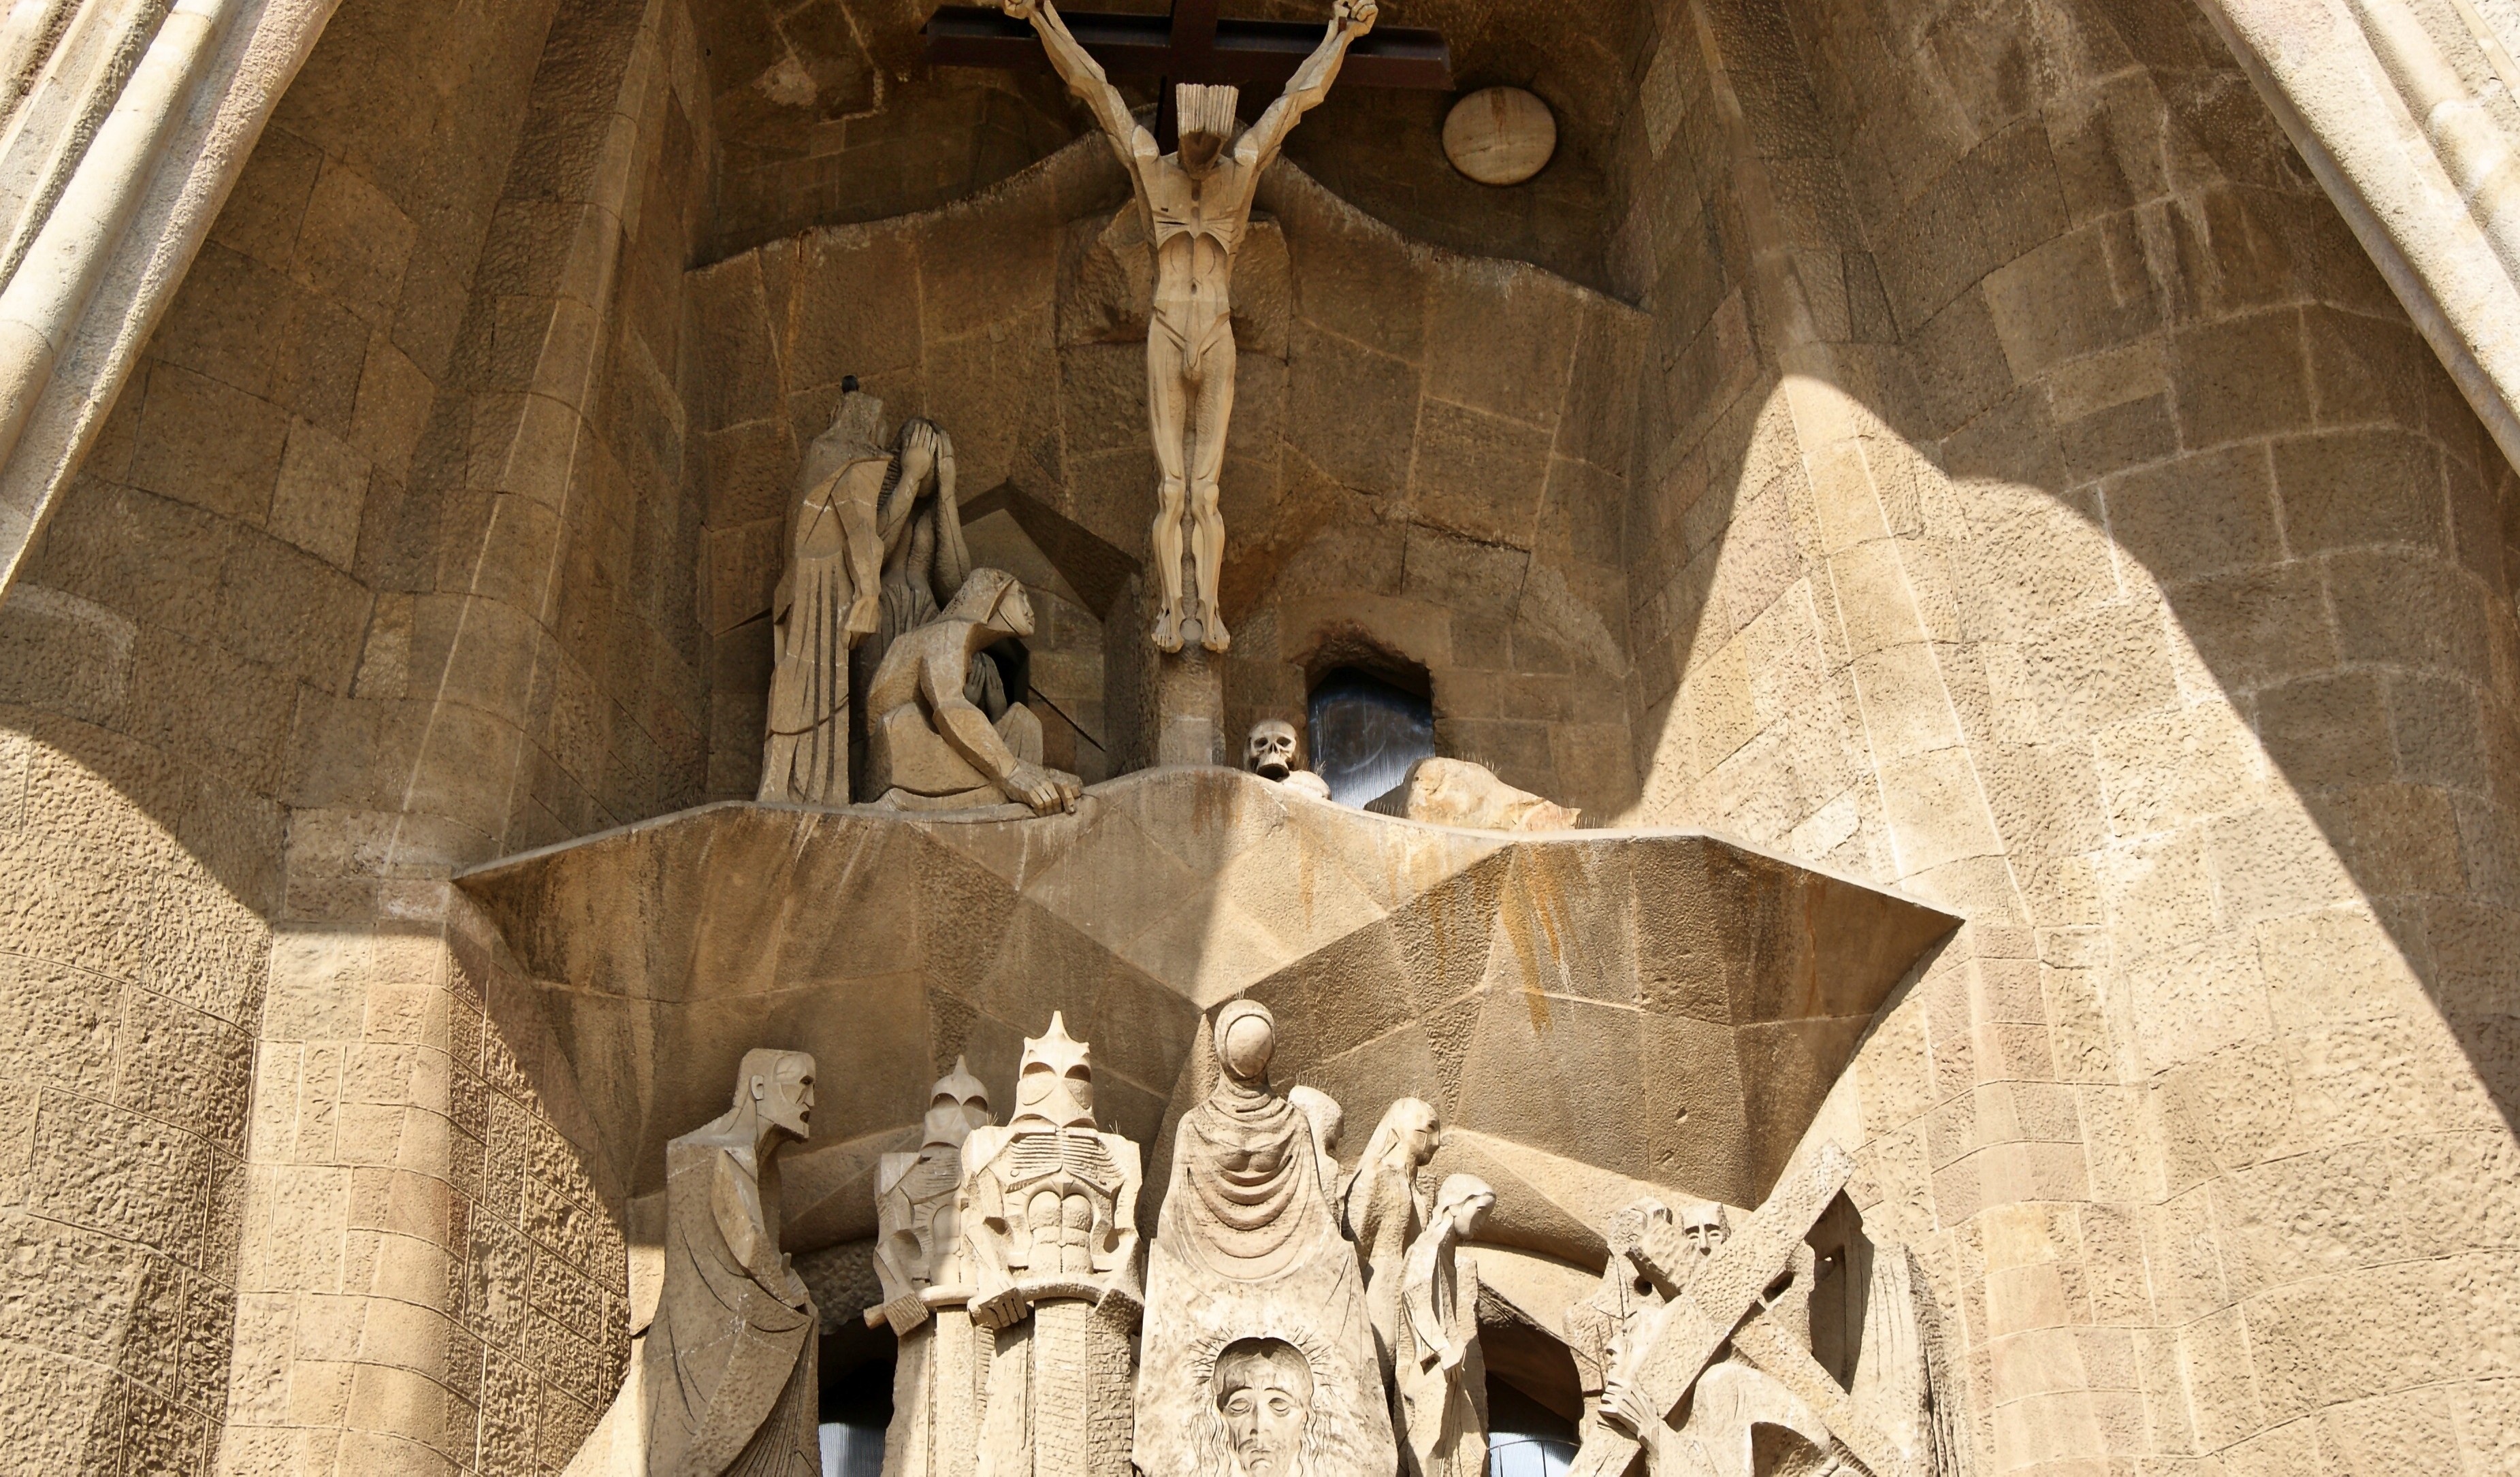
architecture, wood, monument, statue, column, church, cathedral, barcelona, place of worship, sculpture, christ, art, spain, temple, history, carving, middle ages, sagrada familia, ancient history